Emoticon

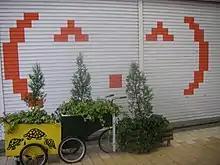
A kaomoji painting in Japan

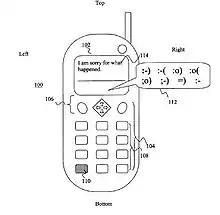
Patented drop down menu for composing phone mail text message with emoticons

Before March 1881, the examples of "typographical art" appeared in at least three newspaper articles, including "Kurjer warszawski" (published in Warsaw) from March 5, 1881, using punctuation to represent the emotions of joy, melancholy, indifference and astonishment.